2007 Copa Libertadores finals

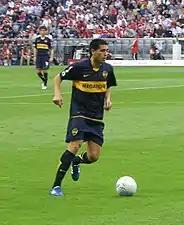
Juan Román Riquelme was the most notable player of the competition, with 8 goals and 7 assists

With this appearance in the last stage Boca Juniors reached a record-equalling ninth final, winning on five of the eight previous occasions. At that point only Peñarol of Uruguay had played as many. The media praised Juan Román Riquelme's performance in the finals, crediting him as Boca's most notable player. Riquelme had returned to Argentina after a frustrating experience at Spanish club Villarreal where manager Manuel Pellegrini excluded him from the senior squad due to personal disputes. Under the guidance of manager Miguel Ángel Russo, Riquelme was the top scorer of the team (and second of the 2007 edition behind Salvador Cabañas) with 8 goals in 11 matches, three of them in the finals.